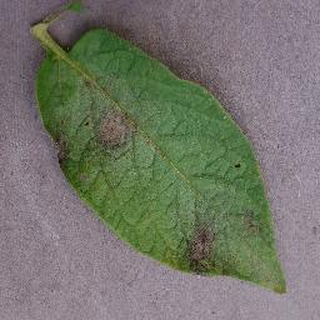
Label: potato_late_blight